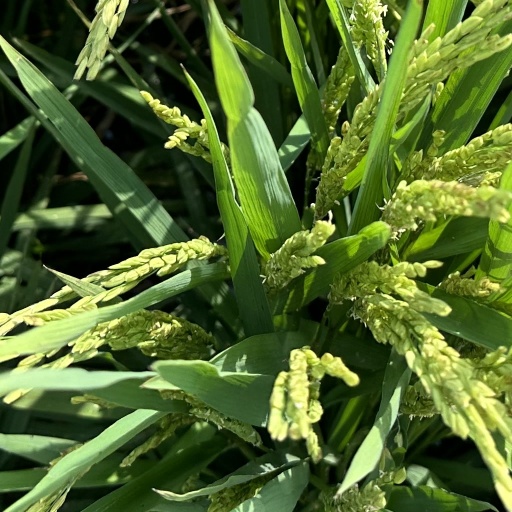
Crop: rice